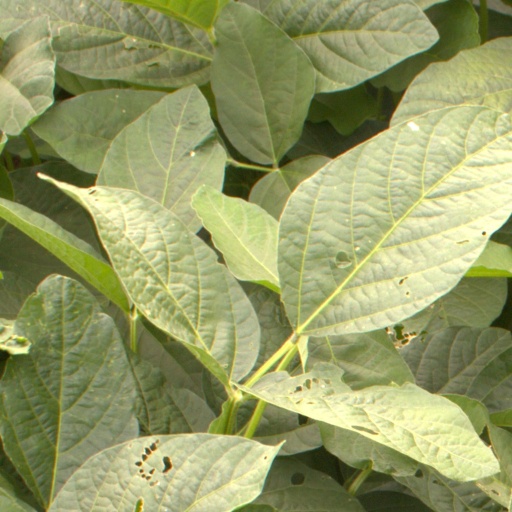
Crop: soybean